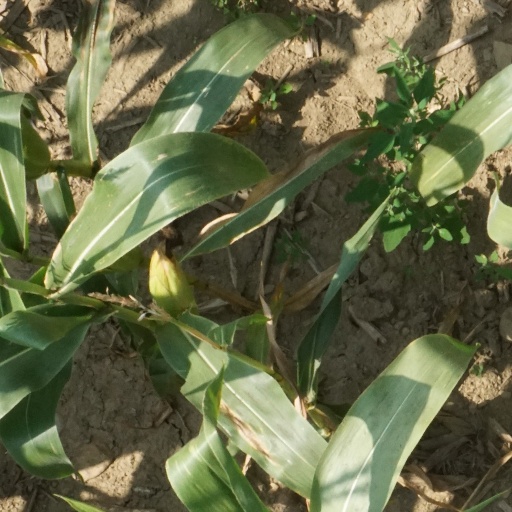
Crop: maize; corn